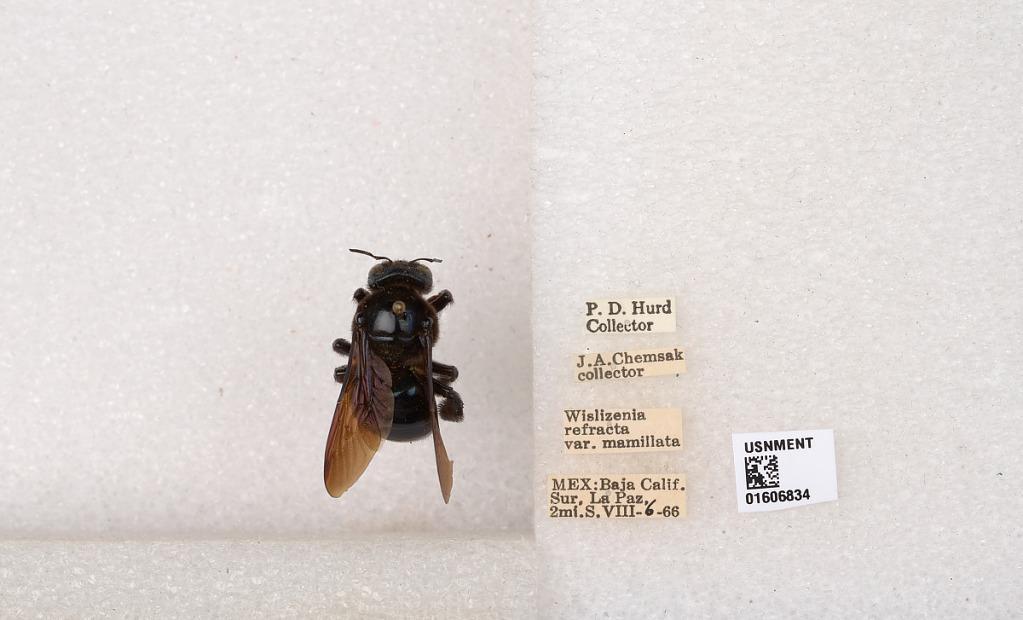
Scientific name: Xylocopa (Xylocopoides) californica arizonensis Cresson
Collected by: P. Hurd & J. Chemsak
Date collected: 1966-8-6
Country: Mexico
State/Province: Baja California Sur
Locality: La Paz, 2 mi. S